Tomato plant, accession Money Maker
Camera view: horizontal (90 deg, fisheye); turntable rotation: 0 degrees
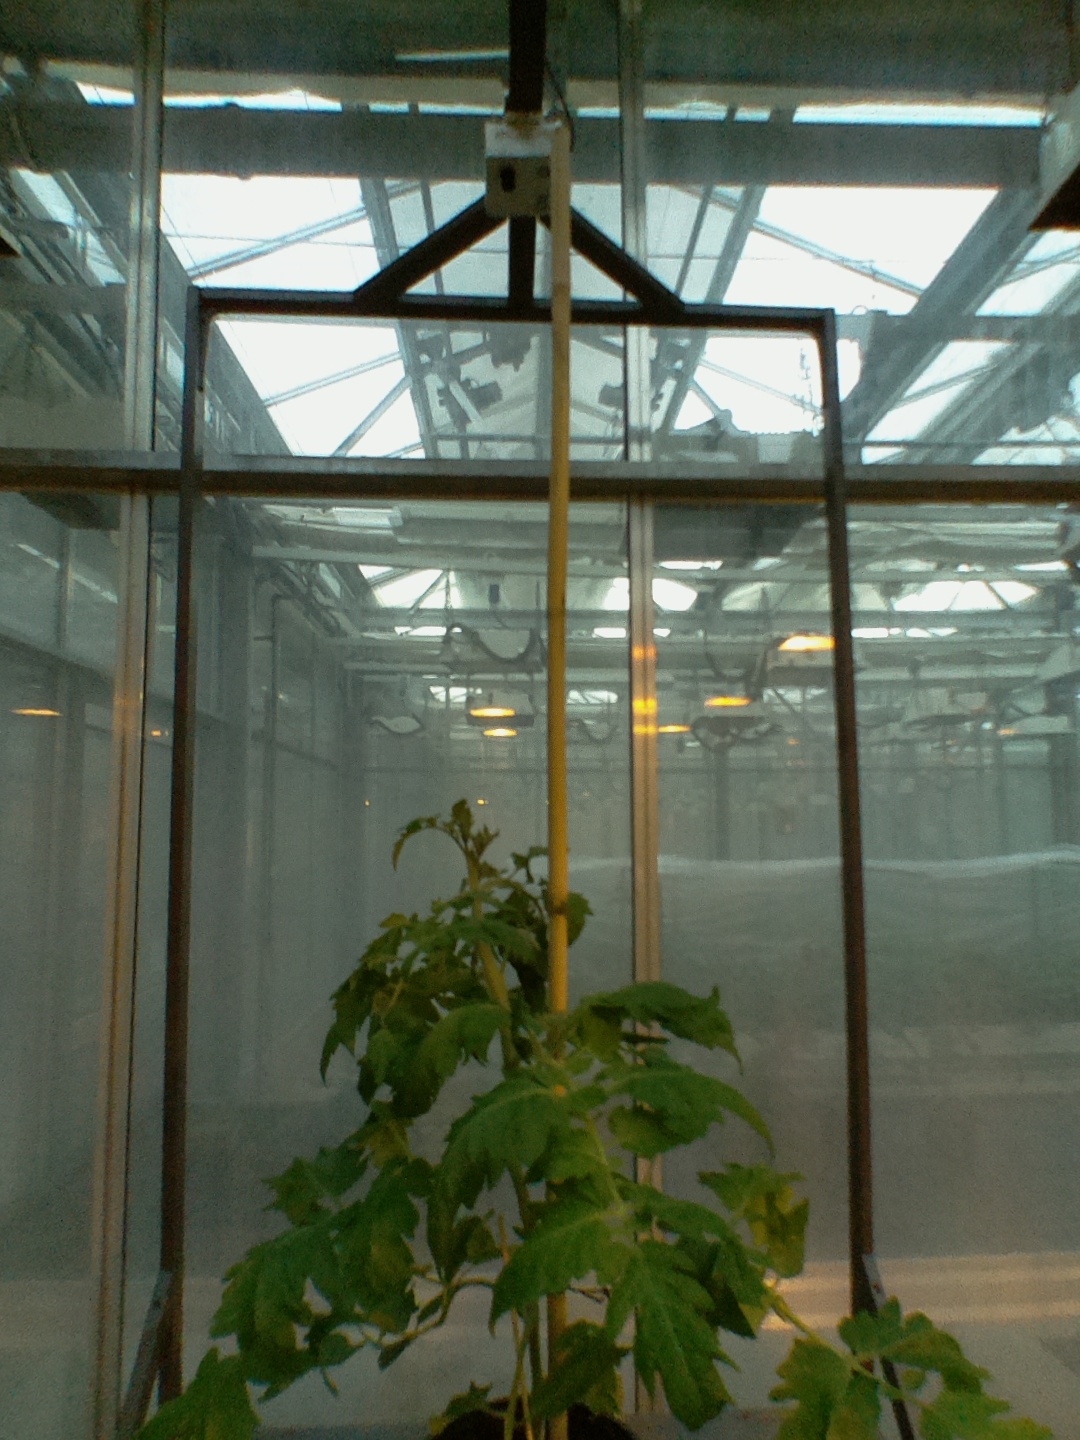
BBCH growth stage 55: 5 inflorescences visible